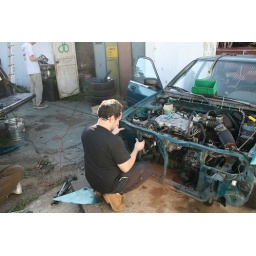
Fitting the blocking plate over the headlight hole. Again, to make the skeletal front of the car a bit more substantial.